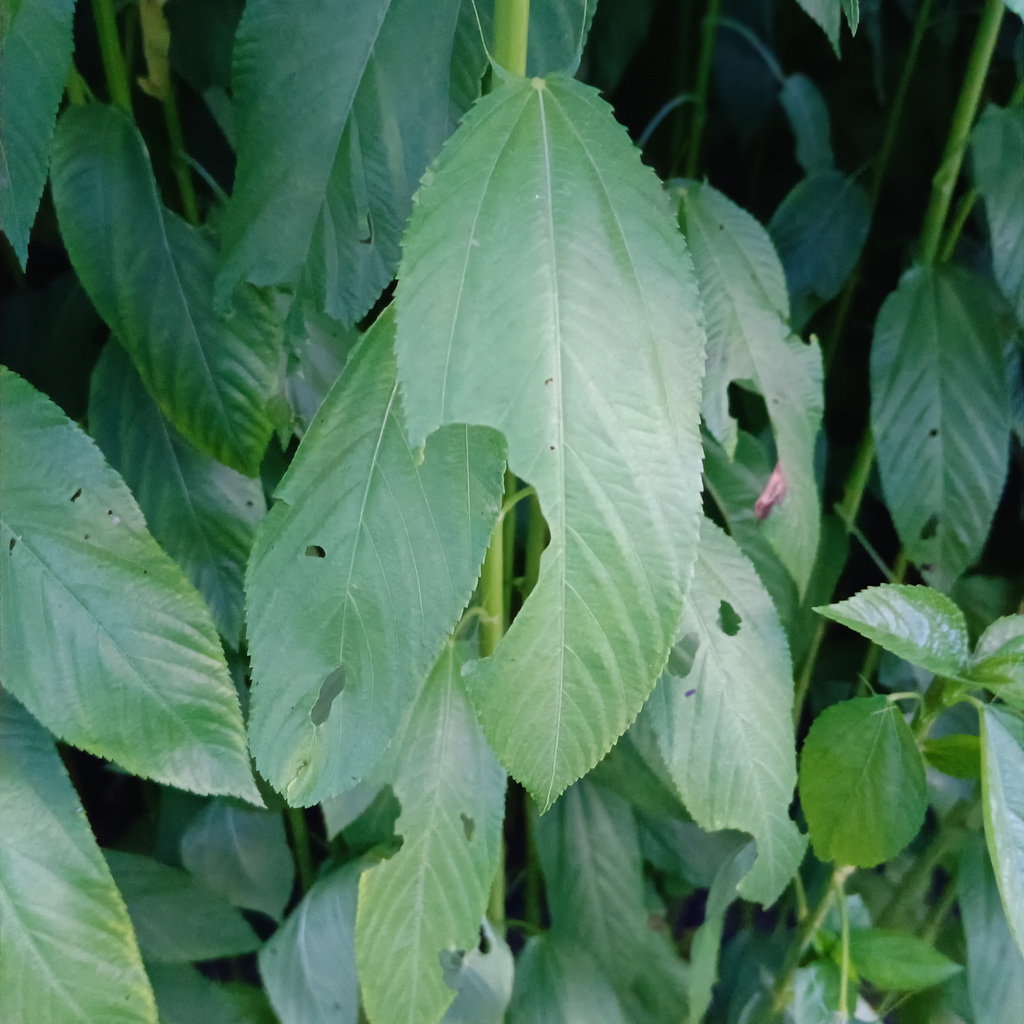
Label: Holed